Shree Betal temple

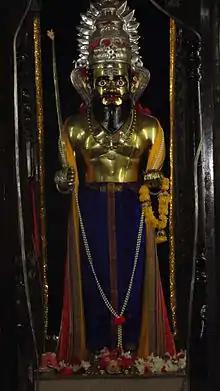
Betal Idol (Goa)

Shri Betal temple (बेताळ) is a Hindu temple in Amona village in the Bicholim taluk of Goa, India. The presiding deity is Betal who is worshiped as a Bhairava form of Shiva in the form of a warrior; normally the idol of Shree Betal is standing in the temple, but during festivals his idol is displayed on a horse back in the village. He is the "Gram devata" (village lord) of Amona.